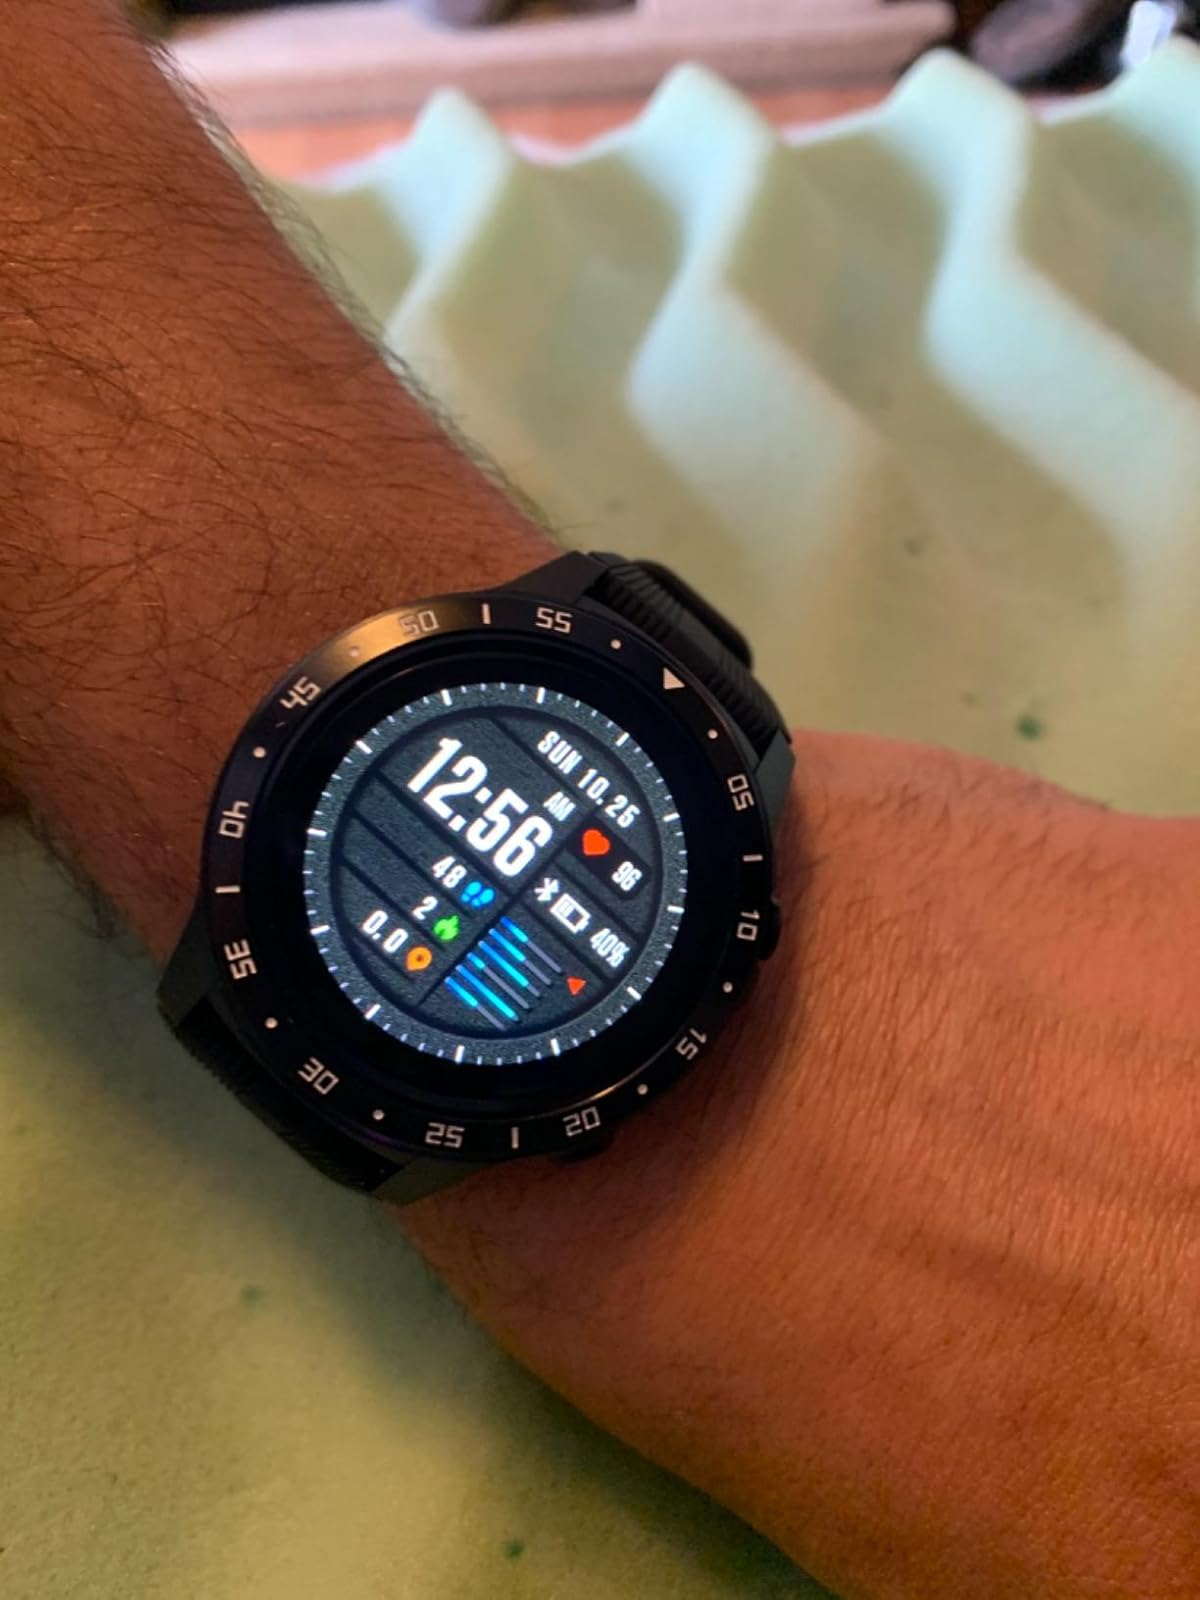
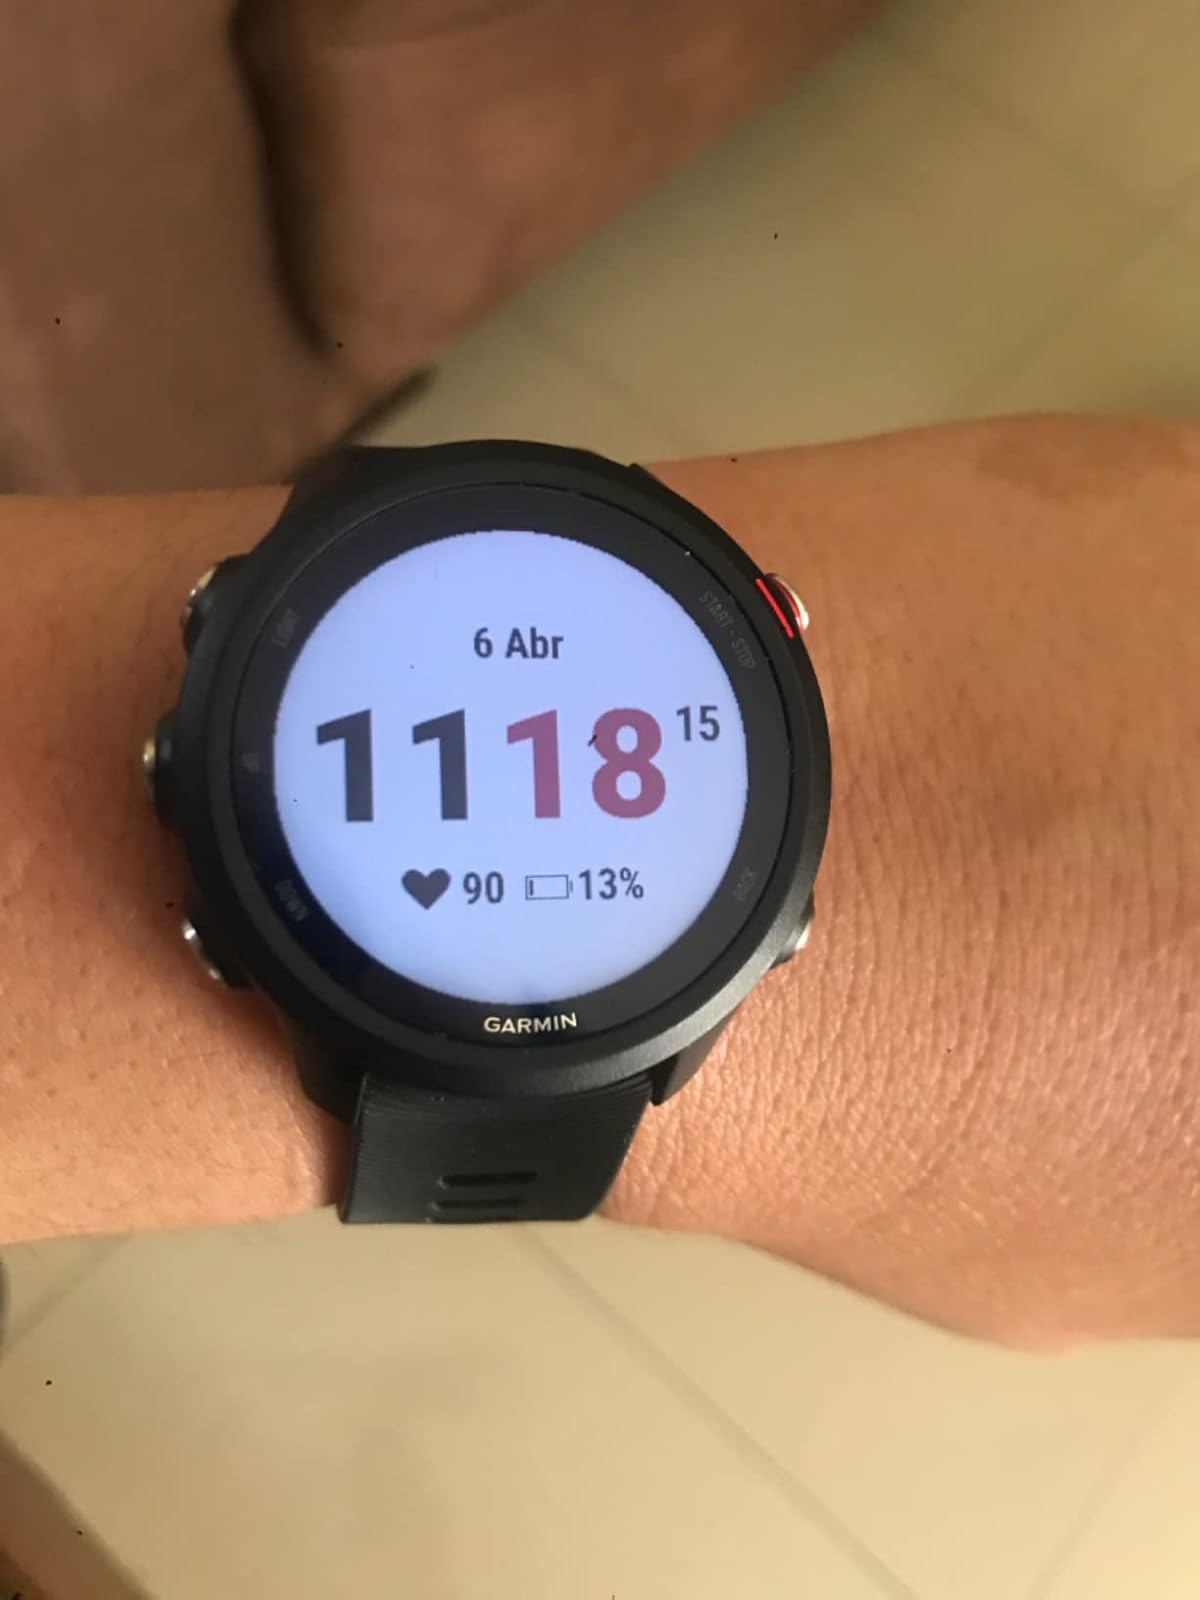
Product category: smartwatch
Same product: no